Origen

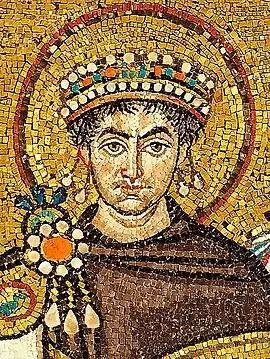
Emperor Justinian I, shown here in a contemporary mosaic portrait from Ravenna, denounced Origen as a heretic and ordered all of his writings to be burned.

The First Origenist Crisis began in the late fourth century, coinciding with the beginning of monasticism in Palestine. The first stirring of the controversy came from the Cyprian bishop Epiphanius of Salamis, who was determined to root out all heresies and refute them. Epiphanius attacked Origen in his anti-heretical treatises (375) and (376), compiling a list of teachings Origen had espoused that Epiphanius regarded as heretical. Epiphanius's treatises portray Origen as an originally orthodox Christian who had been corrupted and turned into a heretic by the evils of "Greek education". Epiphanius particularly objected to Origen's subordinationism, his "excessive" use of allegorical hermeneutic, and his habit of proposing ideas about the Bible "speculatively, as exercises" rather than "dogmatically".